Ercole Calvi

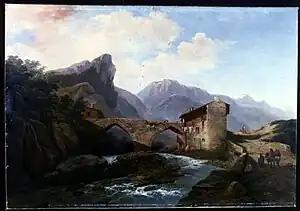
Veduta della Brianza, 1865 (Art collections of Fondazione Cariplo)

Calvi attended the Cignaroli Academy in Verona before moving to Milan in 1844 and completing his studies at the Brera. Carrying on the Romantic tradition of landscape painting, he made a name for himself at Milanese exhibitions with views of lakes and the area of Brianza based on the then fashionable models of Giuseppe Canella. Calvi’s return to Verona in 1856 was followed by increased commercial success and official recognition. He was appointed professor at the Academy of Fine Arts in 1859 and director of the Società di Belle Arti in 1866.